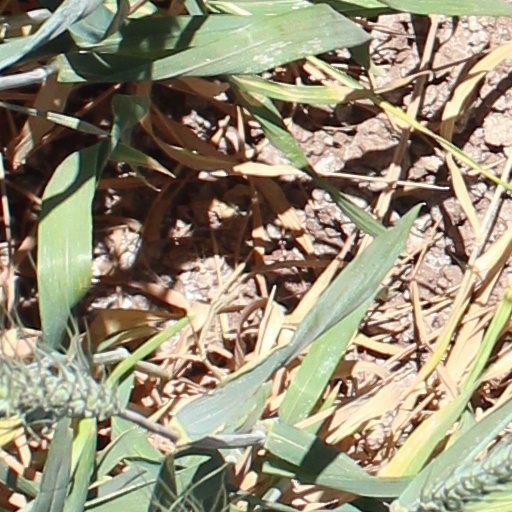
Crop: wheat